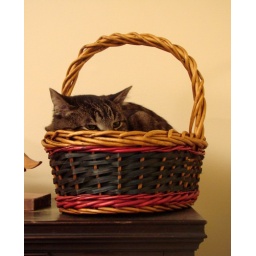
cat in a basket